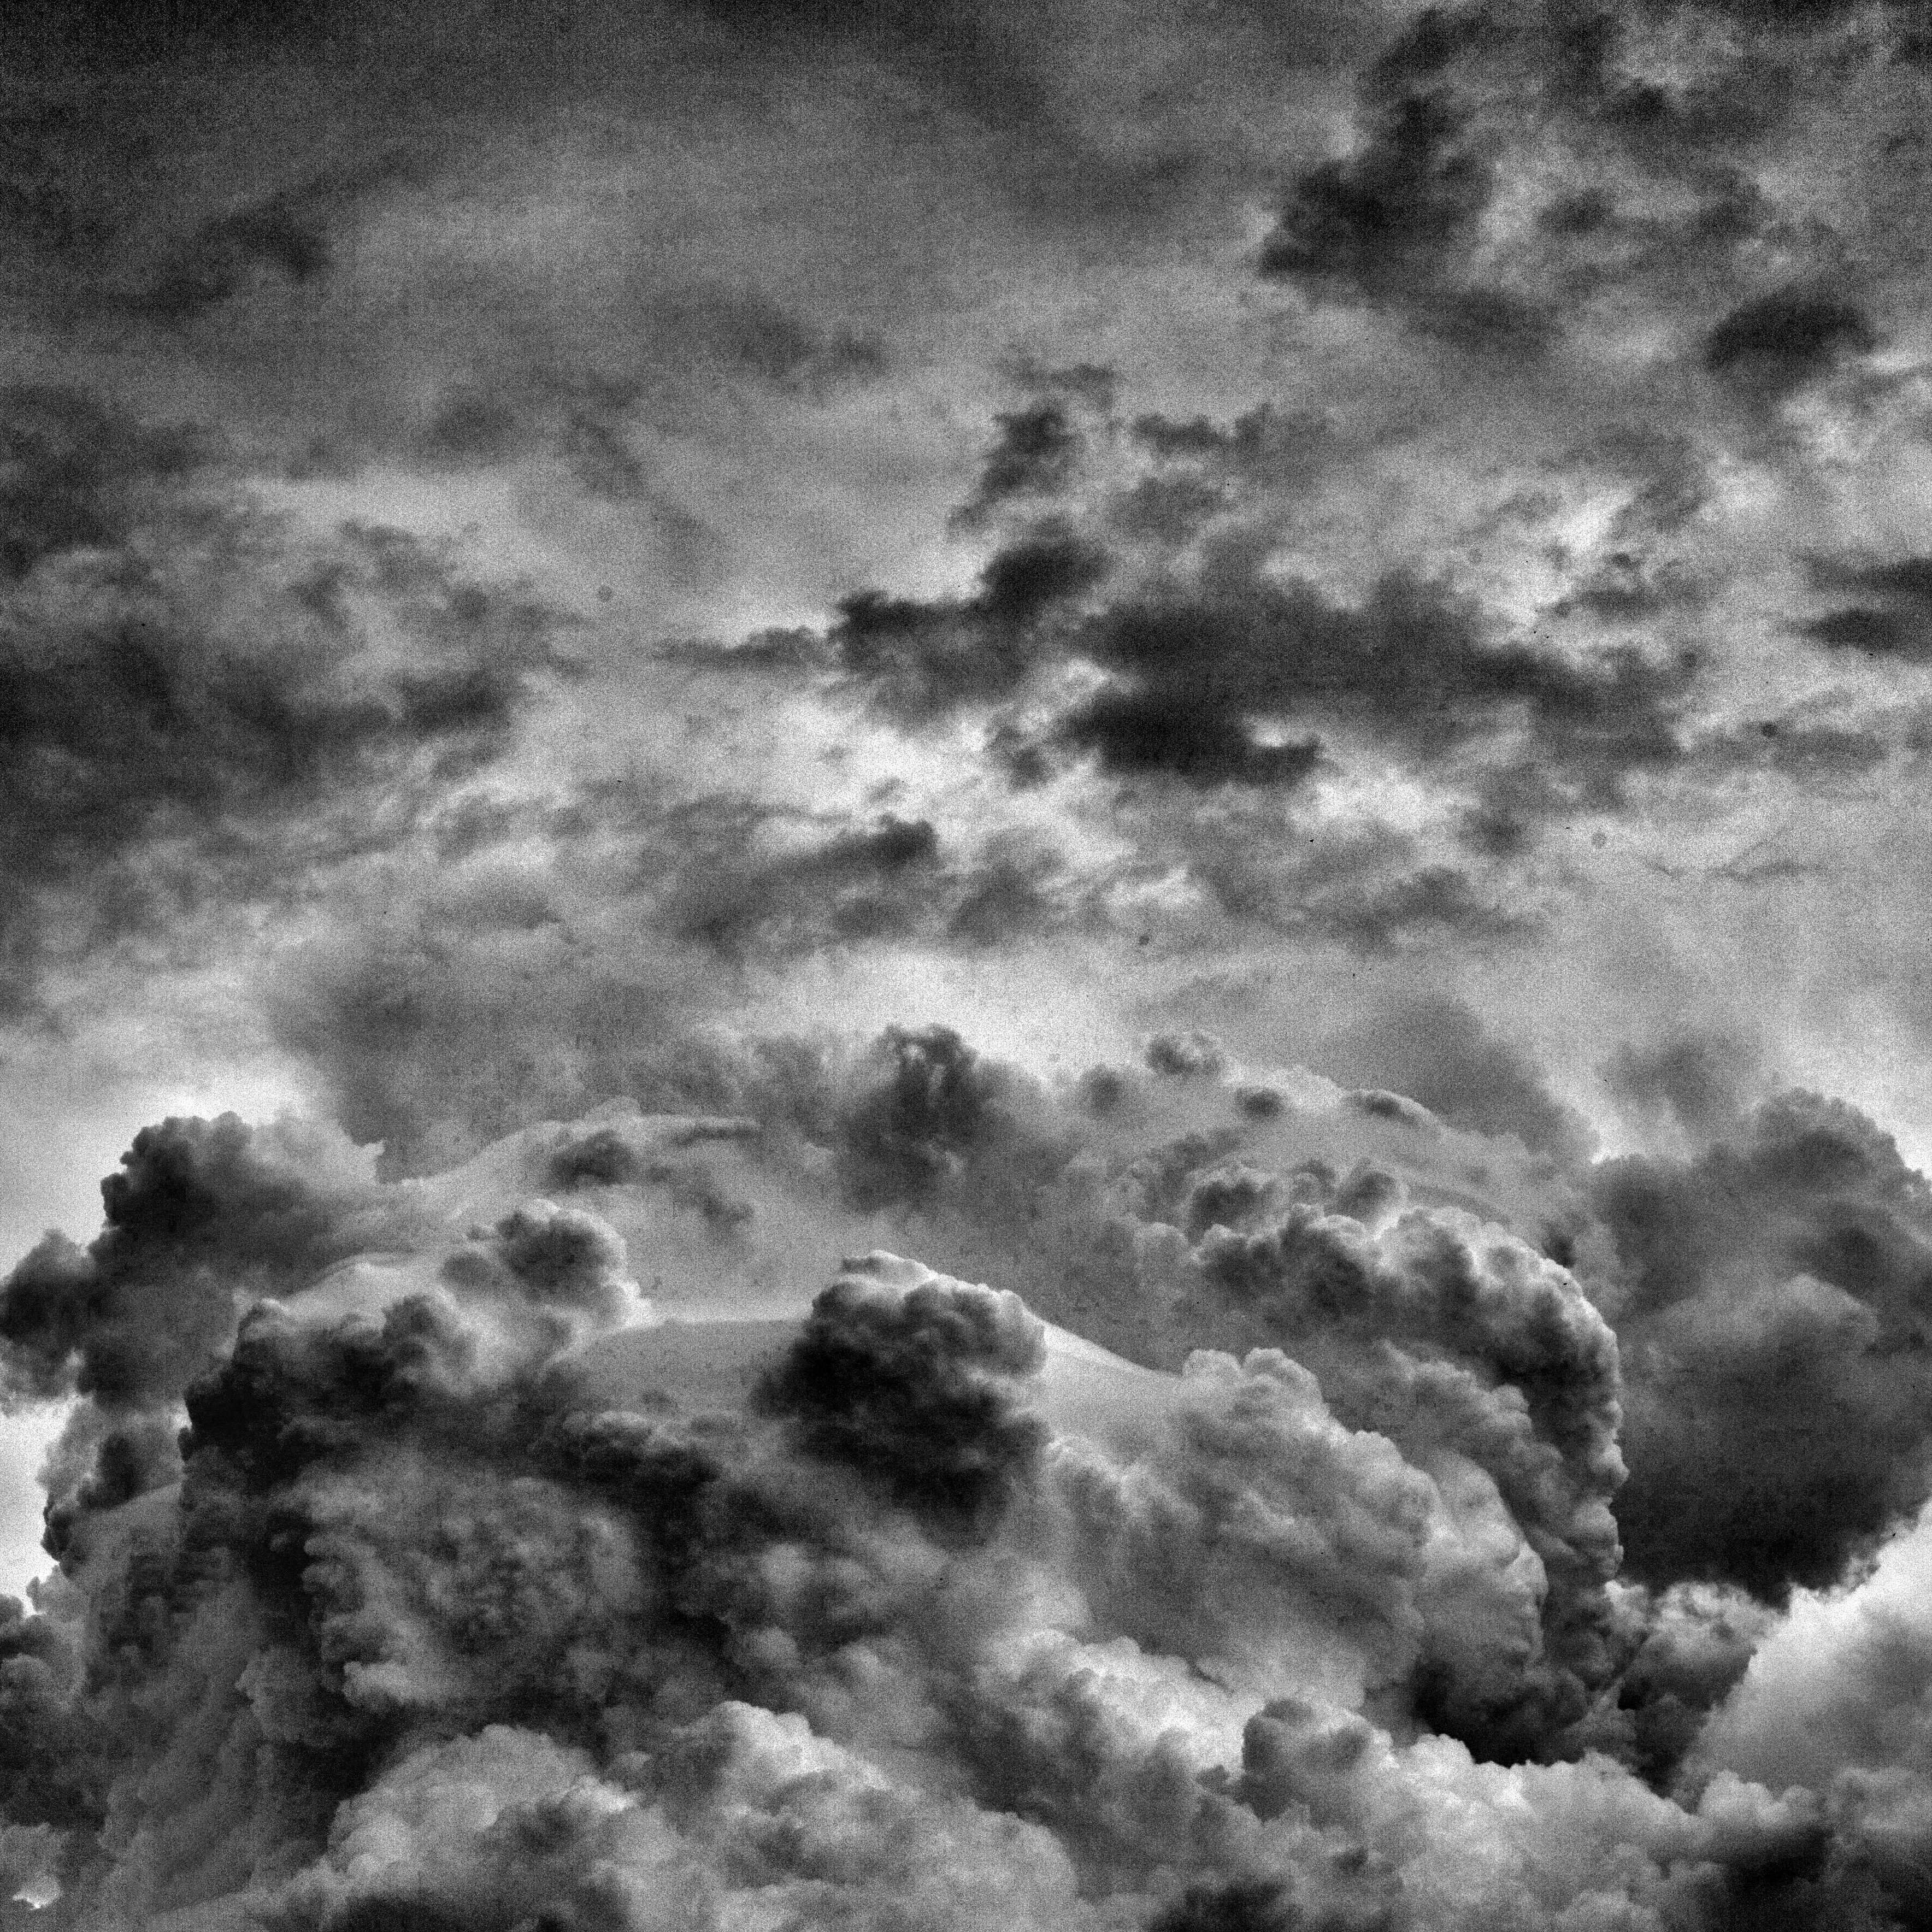
nature, cloud, black and white, sky, atmosphere, dark, cumulus, darkness, monochrome, drama, clouds, forward, meteorological phenomenon, monochrome photography, atmosphere of earth